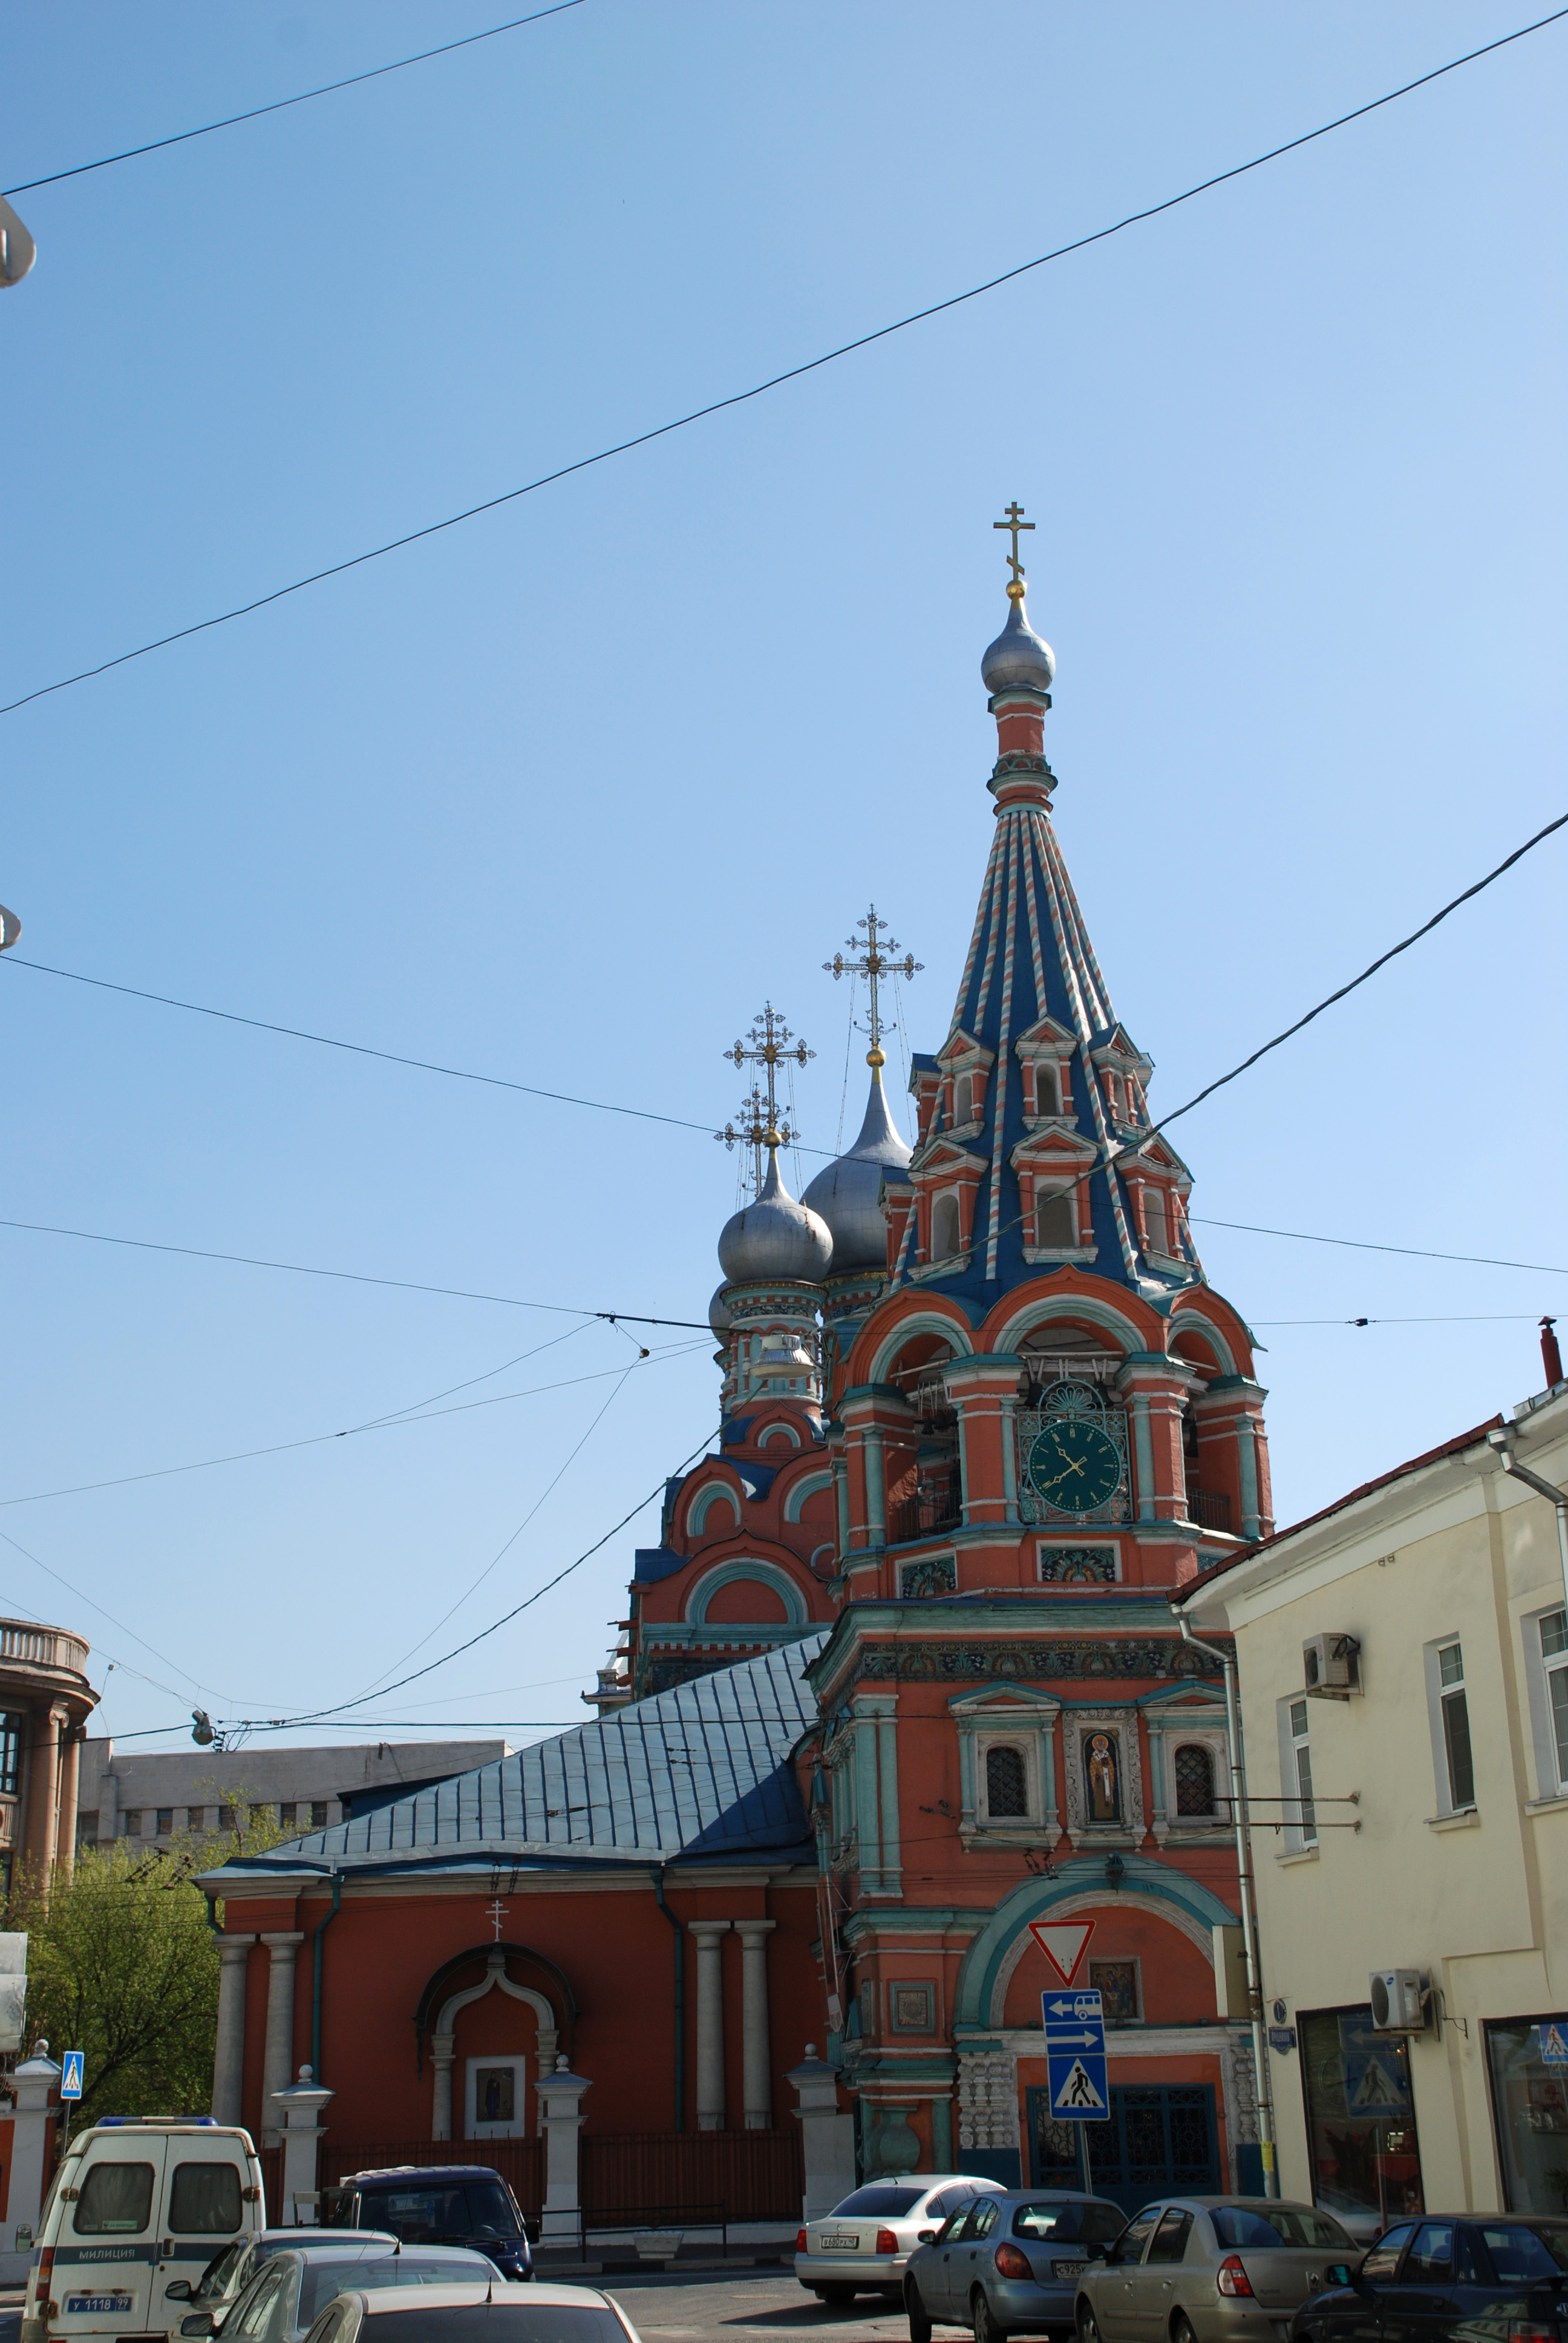
town, city, cityscape, downtown, tower, landmark, facade, church, nikon, place of worship, spire, moscow, russia, d80, cityscapes, moskau, cities, nikond80, moscou, moscu, human settlement